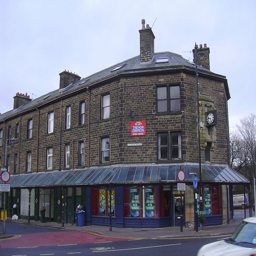
The corner grocery store is situated in a brick building in a quaint European city
This is an old brick building on the corner.
An old brick building on a street corner with lots of windows.
A large, old brick building sits on the corner of a street.
A large building on the corner of a small street